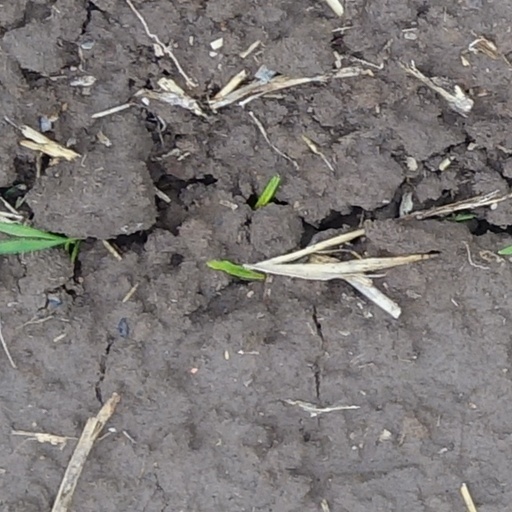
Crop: wheat